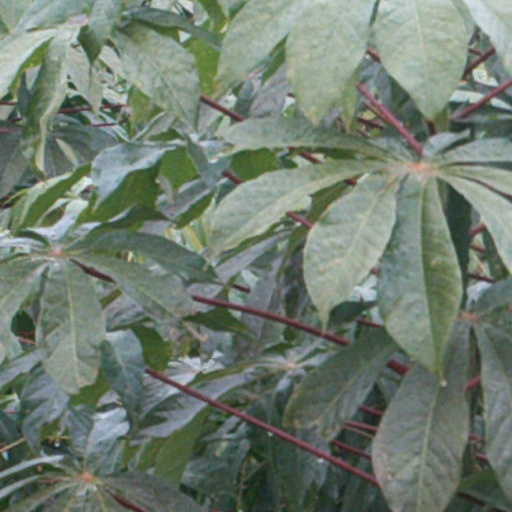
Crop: cassava